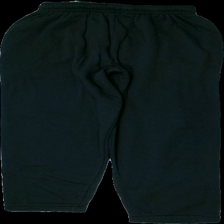
View: back
Type: Trousers
Category: Ladies
Brand: Not in the list
Brand text on label: Berga
Colors: Black
Material: 61% Polyester 39% Cotton
Cut: Regular
Size: M
Price range: 50-100
Recommended usage: Reuse